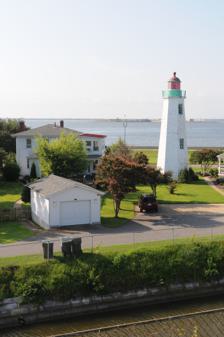
Building: Old Point Comfort Light
Country: United States of America
Year built: 1803
Lighthouse in Virginia, United States Lighthouse Old Point Comfort Light Old Point Comfort Light (keeper's house out of frame to right) Location Fenwick Rd., SW of E gate of Fort Monroe , Hampton, Virginia Coordinates 37°00′06″N 76°18′23″W / 37.00178°N 76.30643°W / 37.00178; -76.30643 Tower Constructed 1803 Construction sandstone masonry Automated 1972 Height 58 feet (18 m) Shape Octagonal tower Heritage National Register of Historic Places listed place, National Register of Historic Places contributing property, Virginia Historic Landmark Light First lit 1804 Focal height 16.5 m (54 ft) Lens fourth order Fresnel lens Range 11 nautical miles; 21 kilometres (13 mi) Characteristic 12 sec double flash red Old Point Comfort Lighthouse U.S. National Register of Historic Places U.S. National Historic Landmark District Contributing Property Virginia Landmarks Register Area 9.9 acres (4.0 ha) Part of Fort Monroe Historic District ( ID66000912 ) NRHP reference No. 73002212 VLR No. 114-0021 Significant dates Added to NRHP March 1, 1973 Designated NHLDCP October 15, 1966 Designated VLR June 20, 1972 Old Point Comfort Light is a lighthouse located on the grounds of Fort Monroe in the Virginia portion of the Chesapeake Bay . It is the second oldest light in the bay and the oldest still in use.  The lighthouse is owned and maintained by the U.S. Coast Guard and is listed on the National Register of Historic Places . Old Point Comfort Lighthouse History Records of aids to navigation at Old Point Comfort date to 1775, when John Dams was paid to maintain a beacon there. Its location at the entrance to Hampton Roads made it one of the first points designated for a light by the new United States federal government, and appropriations were made starting in 1800. The light was constructed by Elzy Burroughs and put into service in 1803, though a keeper's house was not built until 1823. In the War of 1812 the light was one of several seized by British forces in their advance on Washington, DC. Following the war, Fort Monroe was constructed on the point, situated so that its walls were a short distance from the light. In the Civil War it escaped damage and extinguishing, as Fort Monroe was held by Union forces throughout. By this time the original lamp and reflector arrangement had given way to a Fresnel lens . Following the war consideration was made of deactivating the light, as development around the point had made it less conspicuous. The light was retained, however, and a program of improvements to the grounds and facilities toward the end of the century culminated in the replacement of the keeper's house with a new structure in 1891. A variety of upgrades and innovations were applied to the light in the early twentieth century, including an experimental photoelectric control for the fog signal installed in 1936. The characteristic was altered several times as well. Red sectors in the lantern glass showed a white sector until the entire signal was made flashing red. Upon automation in 1972 the keeper's house was transferred to the U.S. Army , which used it as a dwelling for Fort Monroe's Command Sergeant Major until the fort was closed in 2011. The lantern is painted in an unusual combination of a red roof and green rails, decking, and walls. The light is still active. References